F.C. Isle of Man

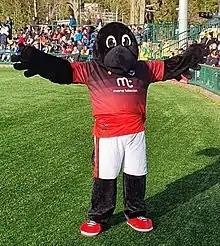
Raymond Raven at the Bernabowl, Douglas, Isle of Man

The official mascot of F.C. Isle of Man is a generic bear, which is of uncertain origin and is trotted out at various sporting events around the Island. For a team nicknamed the Ravens, a group of supporters deemed a bear to be a wholly inappropriate mascot and thus the unofficial mascot, Raymond Raven was born. Attending every home game, and even travelling away to AFC Darwen on 2 May 2022, and to Kendal Town on 4 February 2023 and again on 20 January 2024, Raymond has become a firm fan favourite, and is widely considered to be the most known mascot in Manx sport.